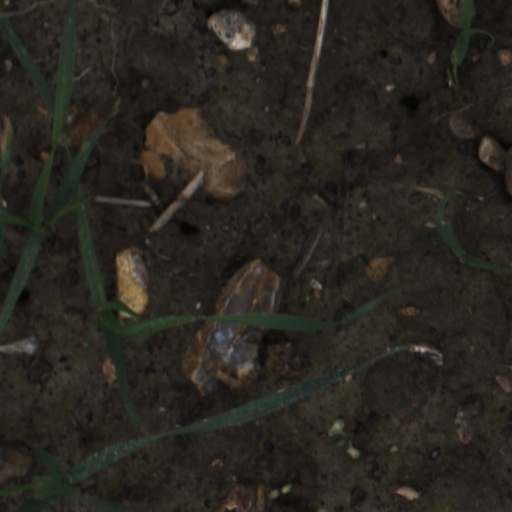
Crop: wheat